David Greene (American football)

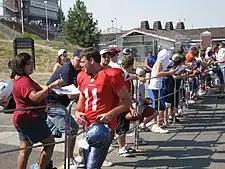
Greene in 2006

David Norman Greene (born June 22, 1982) is an American former professional football player who was a quarterback in the National Football League (NFL). He played college football for the Georgia Bulldogs. Green was selected by the Seattle Seahawks in the third round of the 2005 NFL draft. He was also a member of the New England Patriots, Kansas City Chiefs, and Indianapolis Colts. He retired following the 2008 season, having never played in a regular season game.